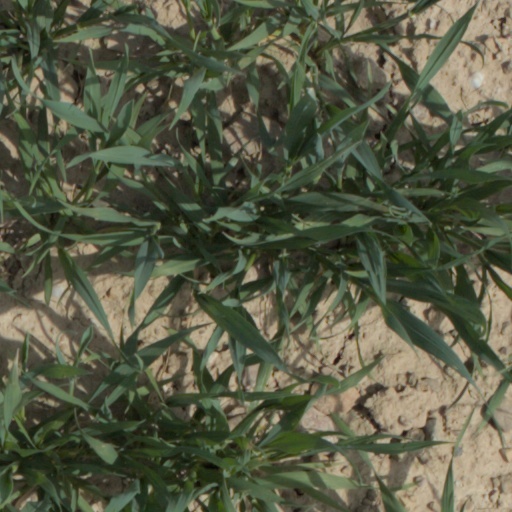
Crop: wheat